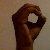
The image shows a hand gesture representing the letter 'O' in Indian Sign Language.